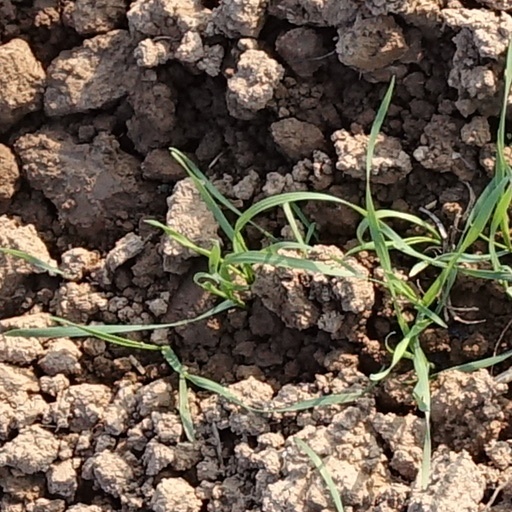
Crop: wheat